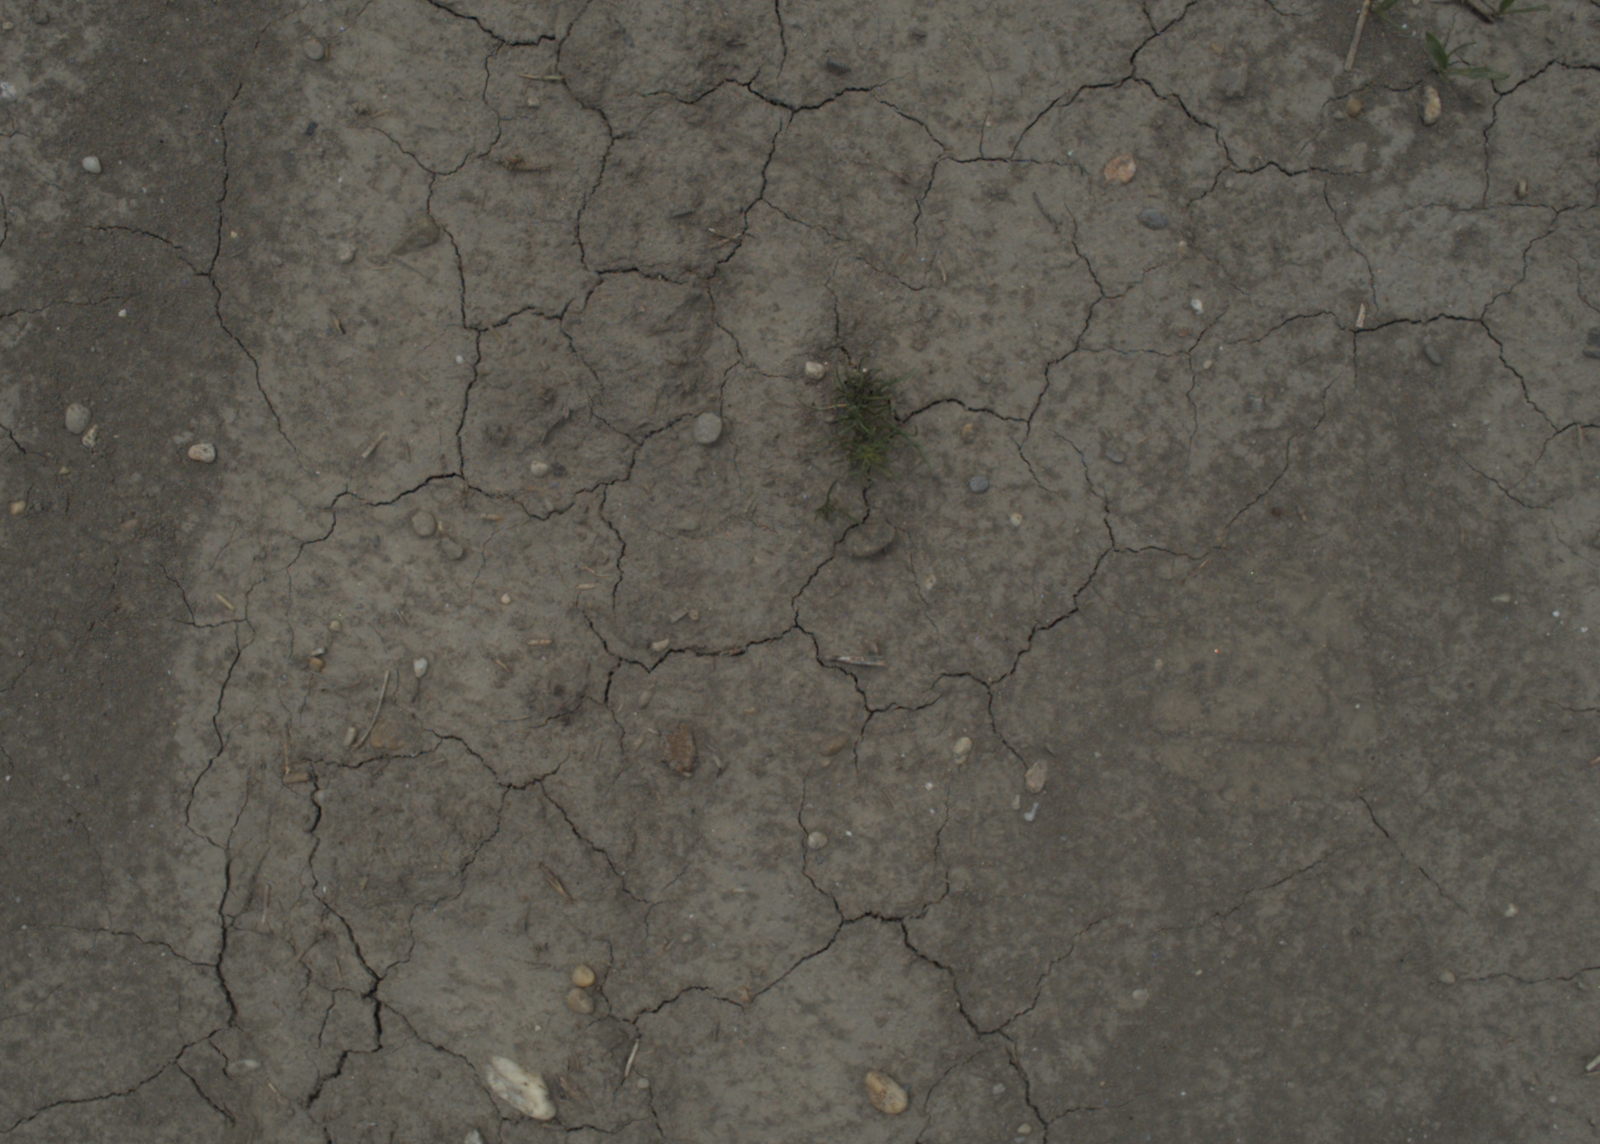
Capture date: 21.07.2021 12:45:15
Weather: mixed
Wind: medium
Seeding date: 08.06.2021
Plant canopy height (mm): 962